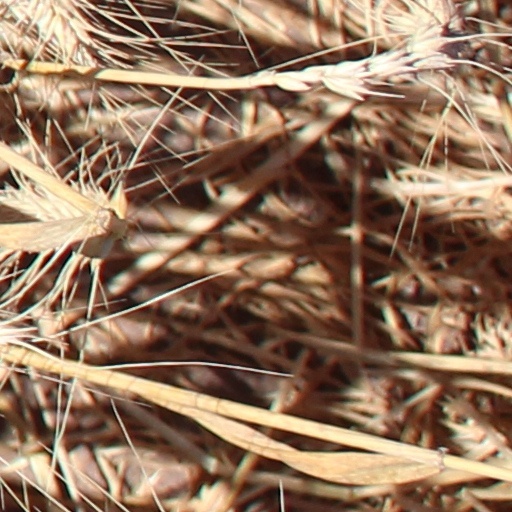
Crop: wheat